Love in Magic

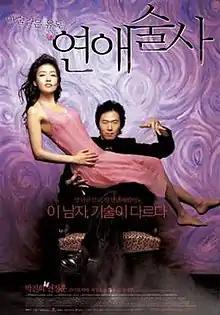
Theatrical poster

The movie tells of a womanizing performing magician Woo Ji-hoon who one day discovers a hidden camera film on the Internet that shows him having sex with one of his former girlfriends, Koo Hee-won in a motel. Ji-hoon first tracks down Hee-won, who is working as a teacher at a local school. They decide that instead of going to the police, they'd be better off trying to track the film's makers themselves and get the film taken offline without making a fuss, since both of their careers could suffer. Ji-hoon and Hee-won start spending their evenings going through all the motels they visited while going out, and slowly rediscover their feelings for each other.